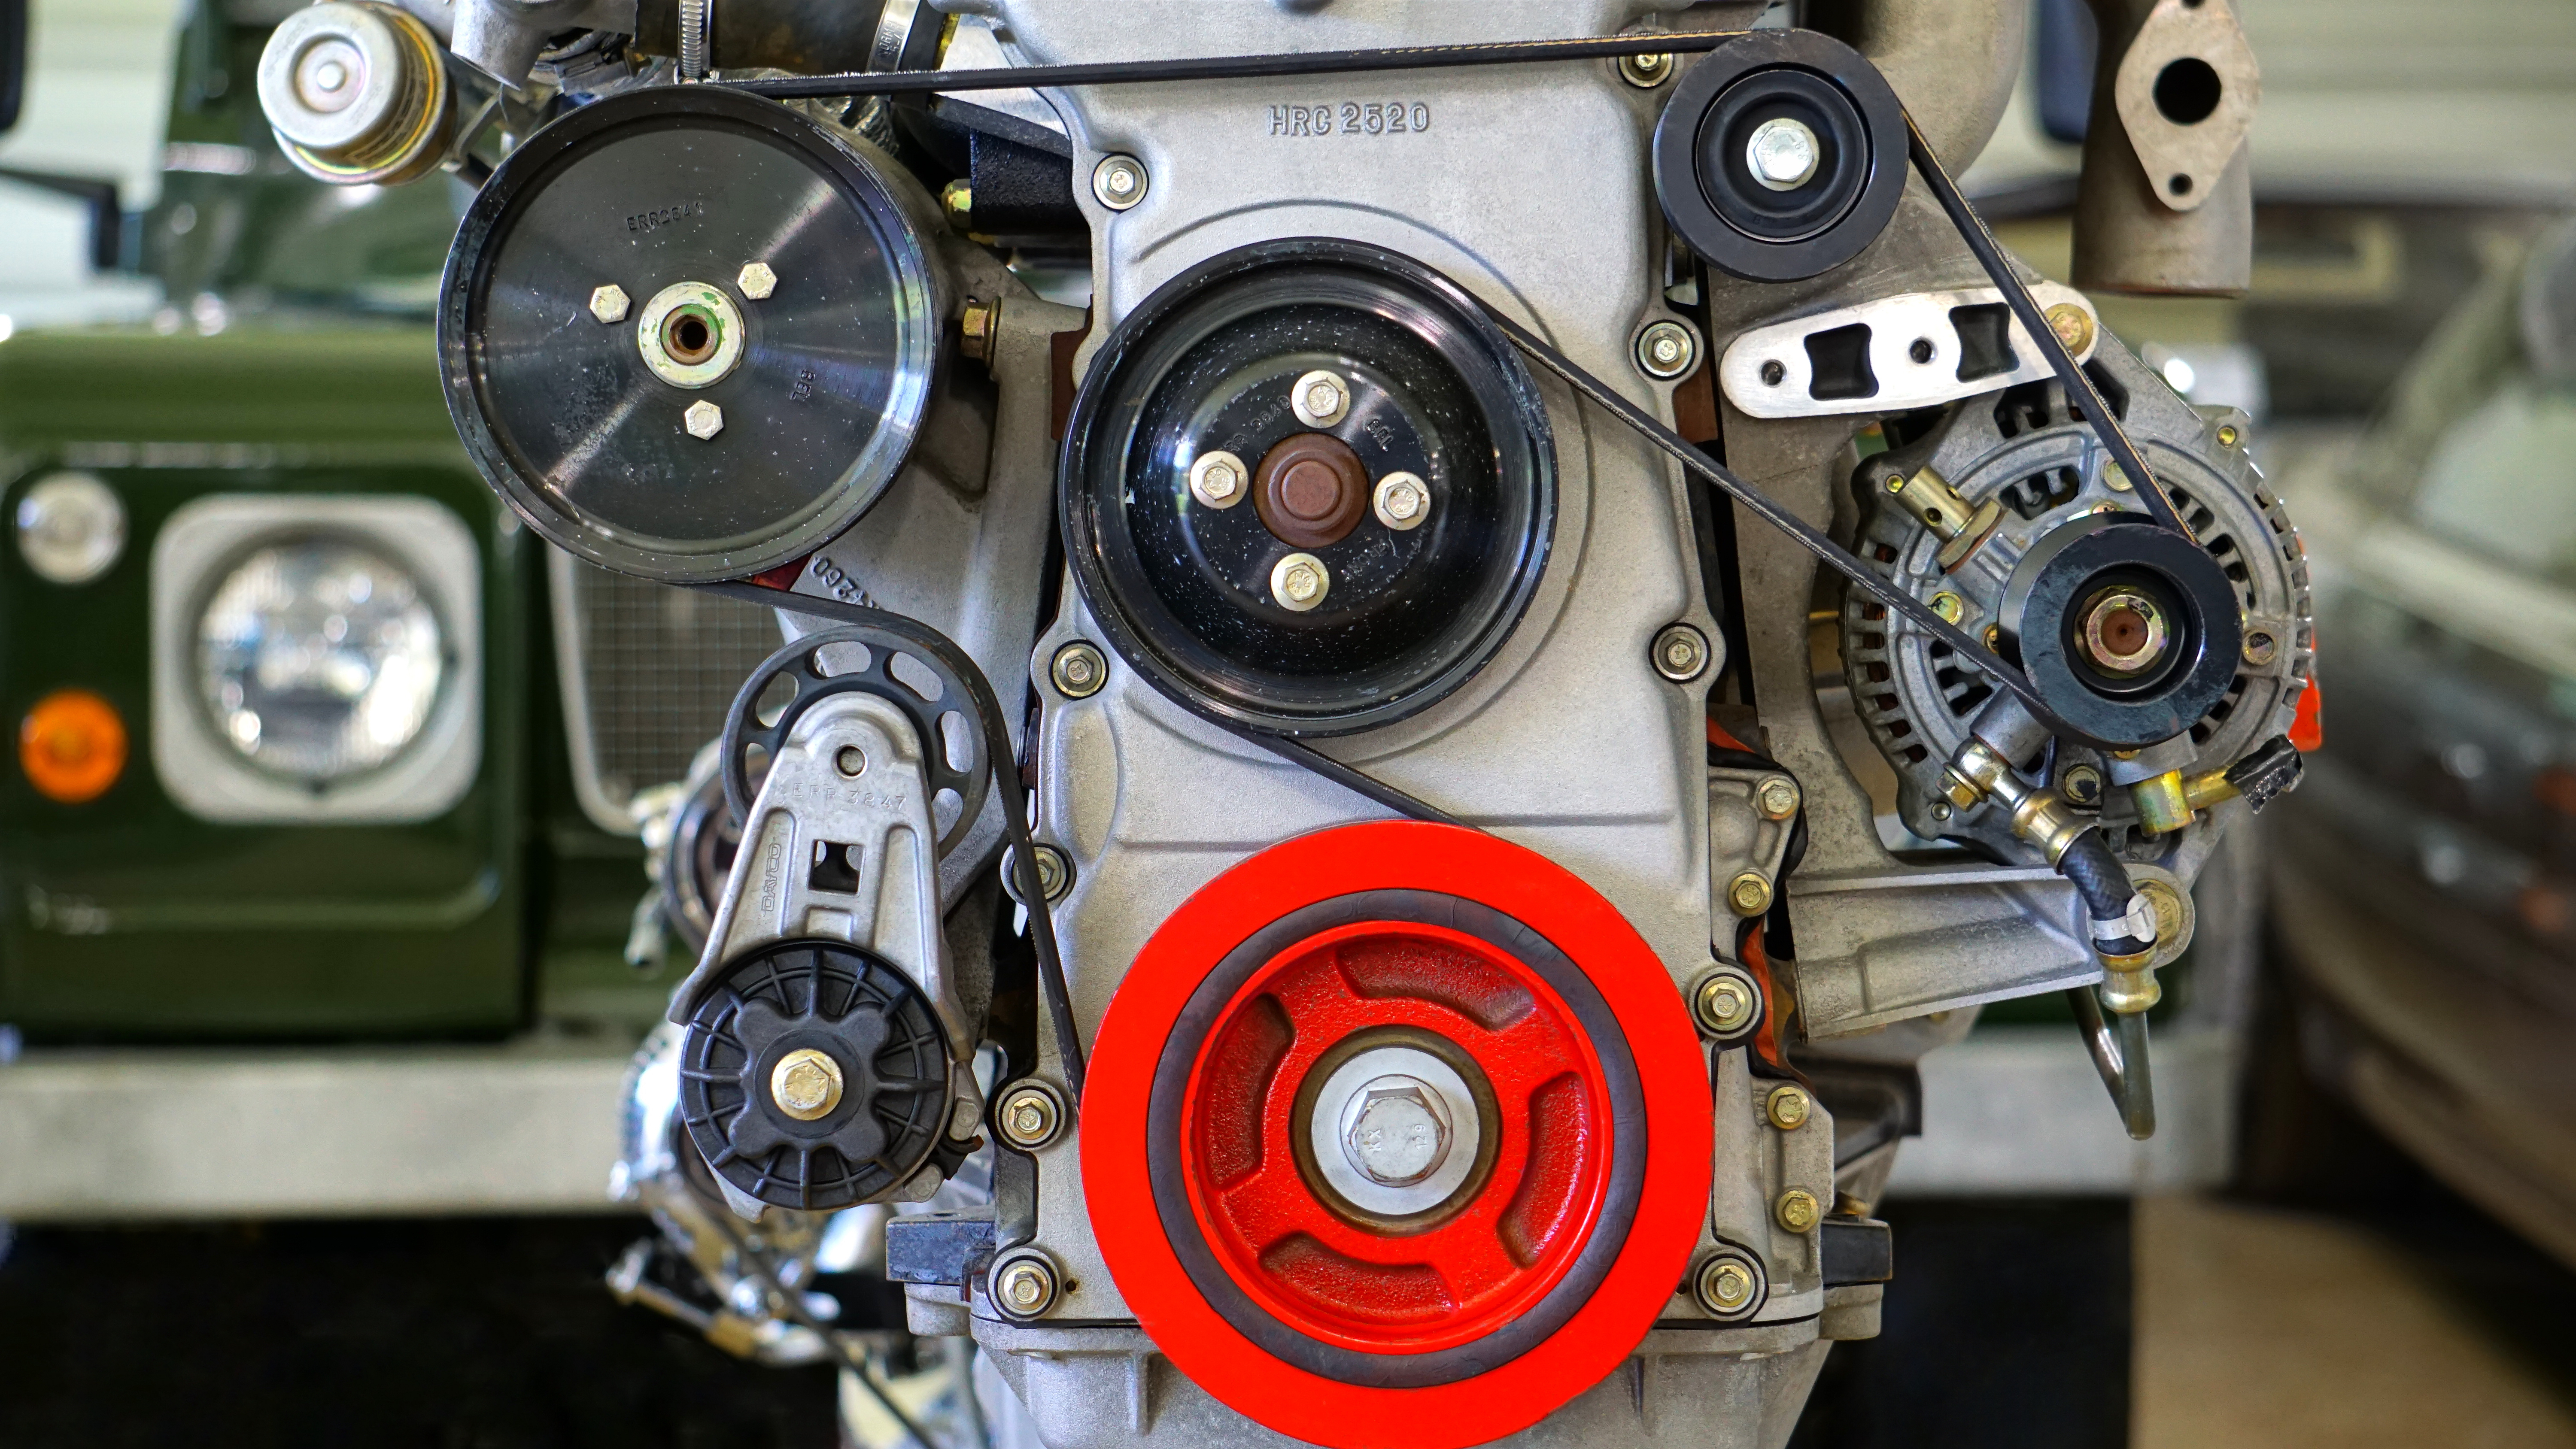
car, wheel, vehicle, metal, machine, machinery, steering wheel, automotive, power, engine, car engine, auto part, automobile make, aircraft engine, automotive engine part